Heiligenburg Castle

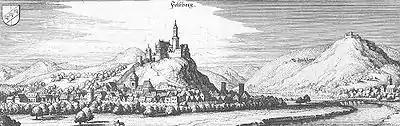
Felsberg (middle), Heiligenberg (right), Eppenberg Charterhouse (lower middle right) – Figure from Topographia Hassiae by Matthäus Merian 1655.

In 1232, Conrad of Thuringia, who since 1231 had been responsible for the hessian lands of the Landgraves of Thuringia, conquered and destroyed the town of Fritzlar as well as Heiligenburg Castle. In 1247 the castle was reconstructed by Mainz castellans from Wolfershausen. In 1273 the castle was destroyed again by Henry I, Landgrave of Hesse. The castle was not immediately restored and lay in ruins for many years.